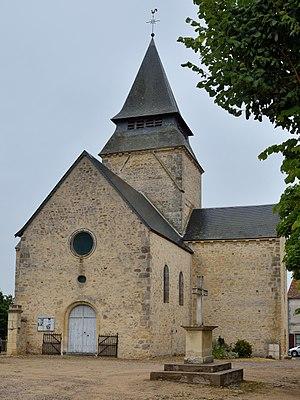
Église de Bessais-le-Fromental (Cher)
Bessais-le-Fromental est une commune française, située dans le département du Cher en région Centre-Val de Loire.